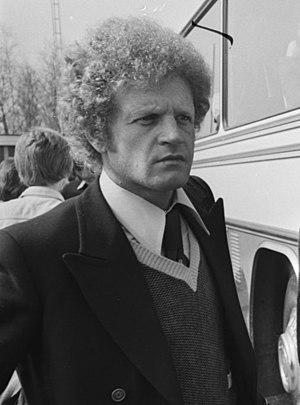
L'entraîneur de l'AS Saint-Étienne Robert Herbin, en 1976
Laurent Pokou, de son nom complet Laurent N'Dri Pokou, est un joueur et un entraîneur ivoirien de football, né le 10 août 1947 à Treichville et mort le 13 novembre 2016 à Cocody, deux communes de l'agglomération d'Abidjan. Il évolue au poste d'attaquant du milieu des années 1960 au tout début des années 1980, avant d'exercer comme entraîneur jusqu'en 1988.
Robert Herbin, né le 30 mars 1939 dans le 19ᵉ arrondissement de Paris et mort le 27 avril 2020 à Saint-Étienne, est un joueur international français reconverti entraîneur de football.
Cette page présente la liste des entraîneurs du club de football français de l'AS Saint-Étienne.